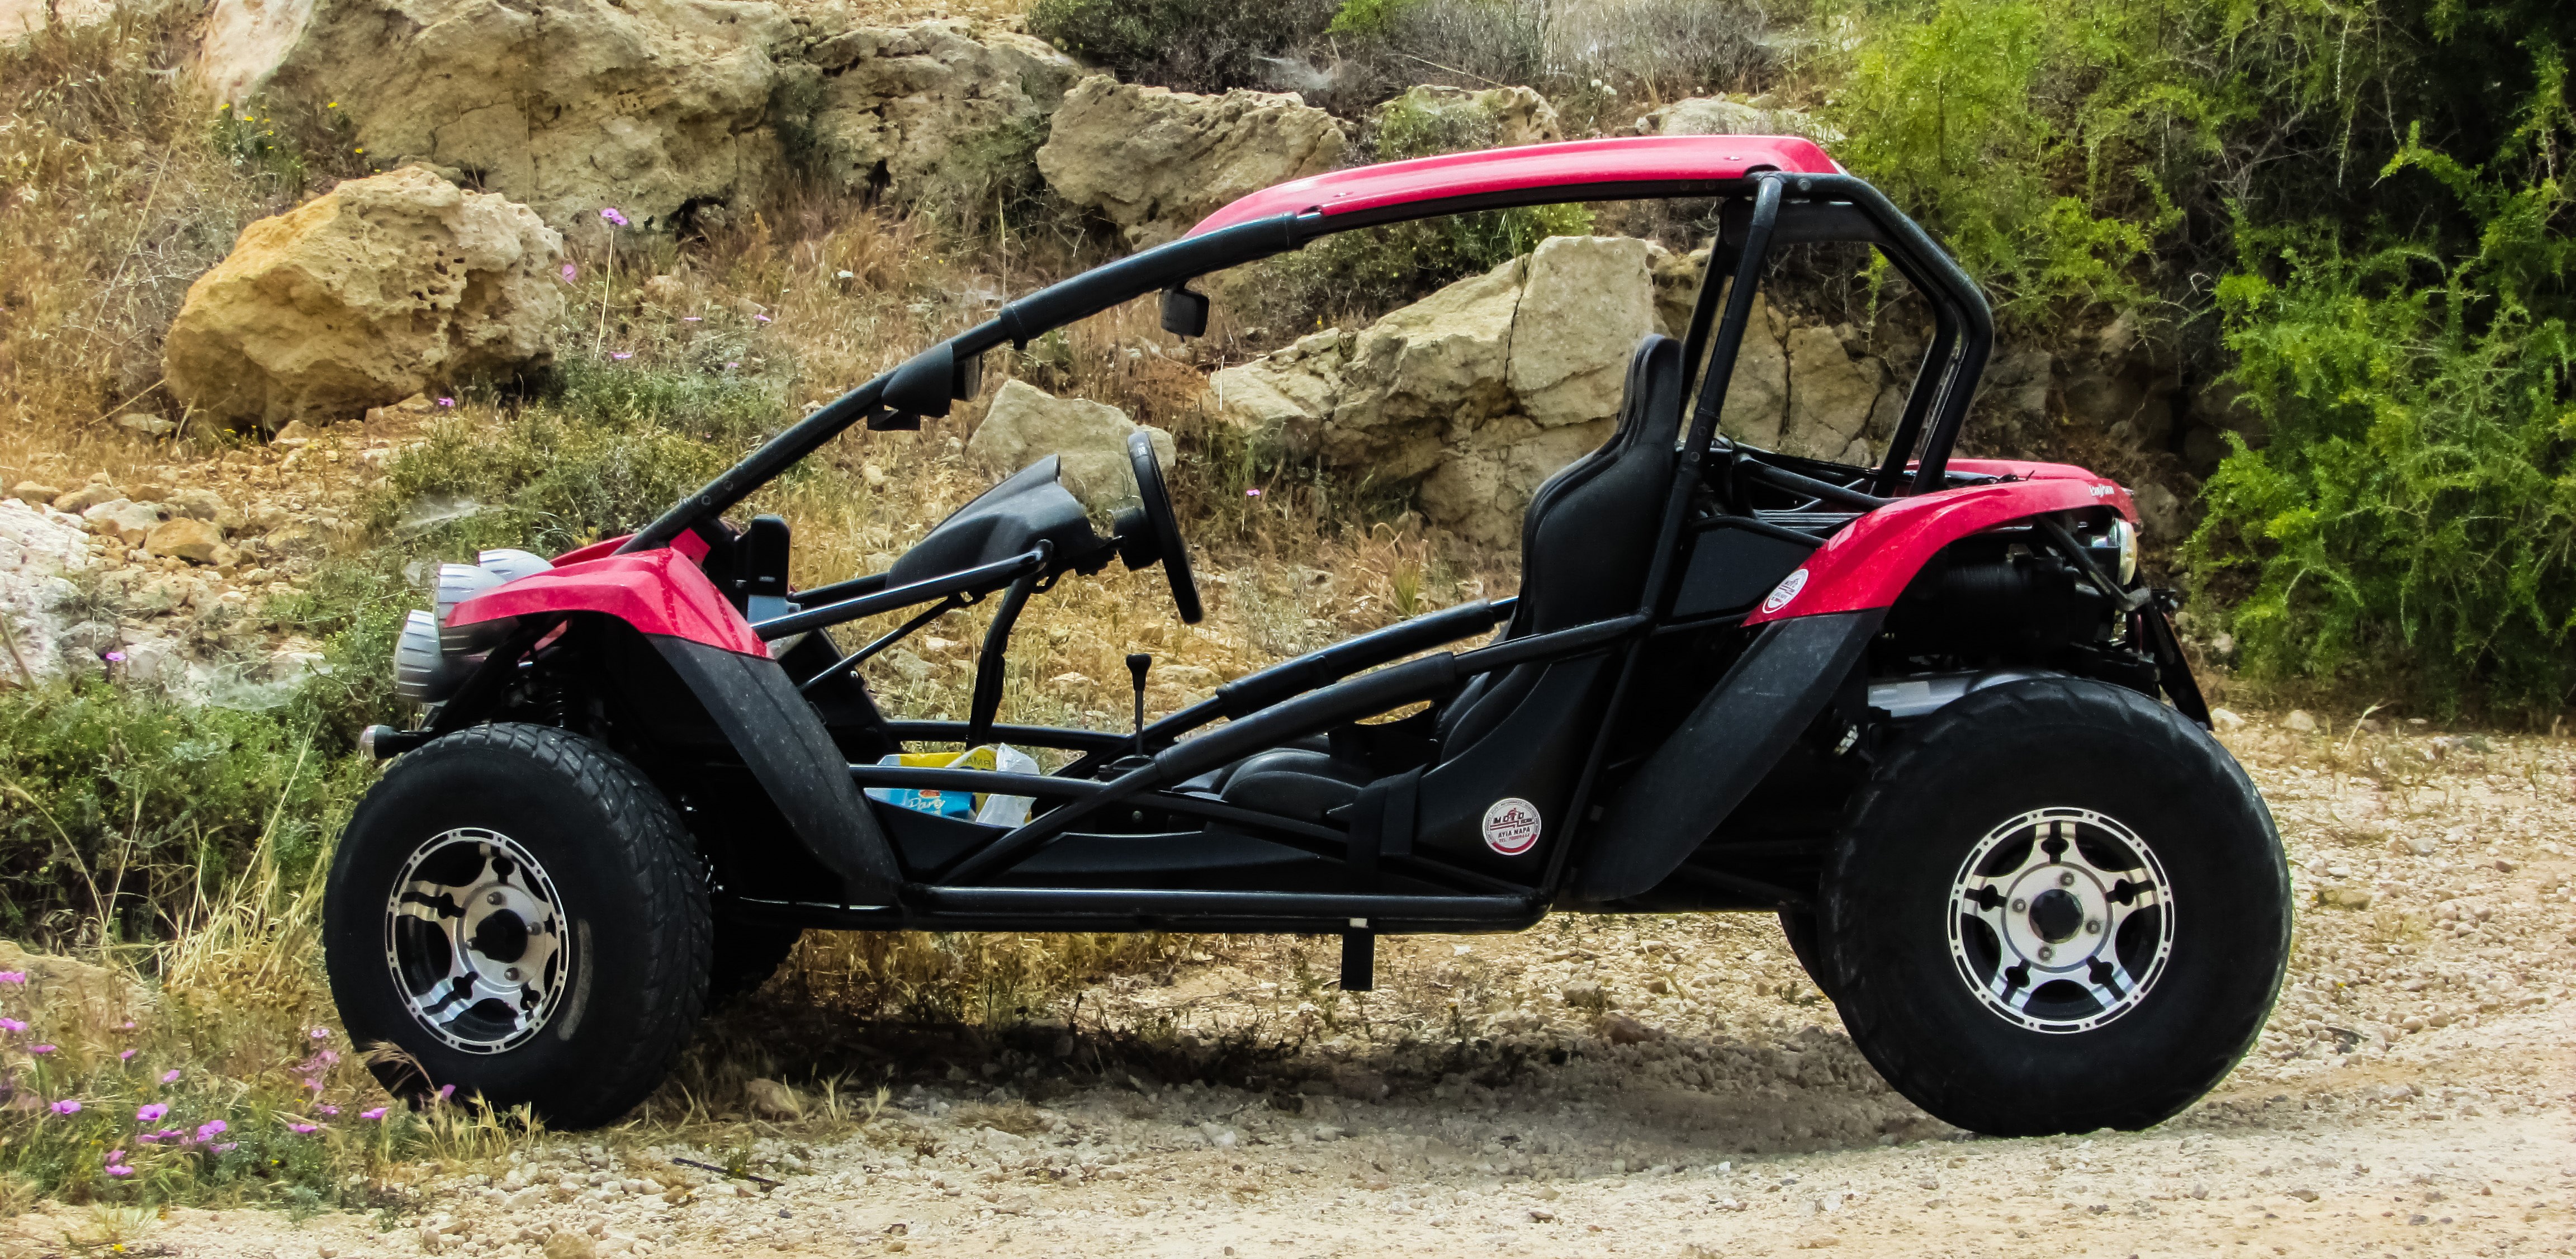
sport, car, wheel, vacation, vehicle, holiday, leisure, activity, outdoors, buggy, city car, golf cart, land vehicle, automobile make, automotive exterior